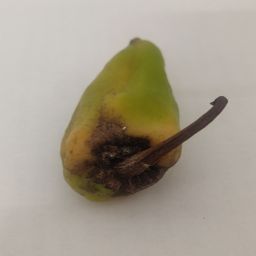
Crop: New Mexico Green Chile
Quality: Damaged